David Hegarty

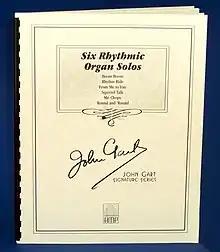
Hegarty Music Press publication of organ solos by John Gart

In 1993 he founded Hegarty Music Press to develop and publish instructional material for organ performance, and to publish his original compositions.